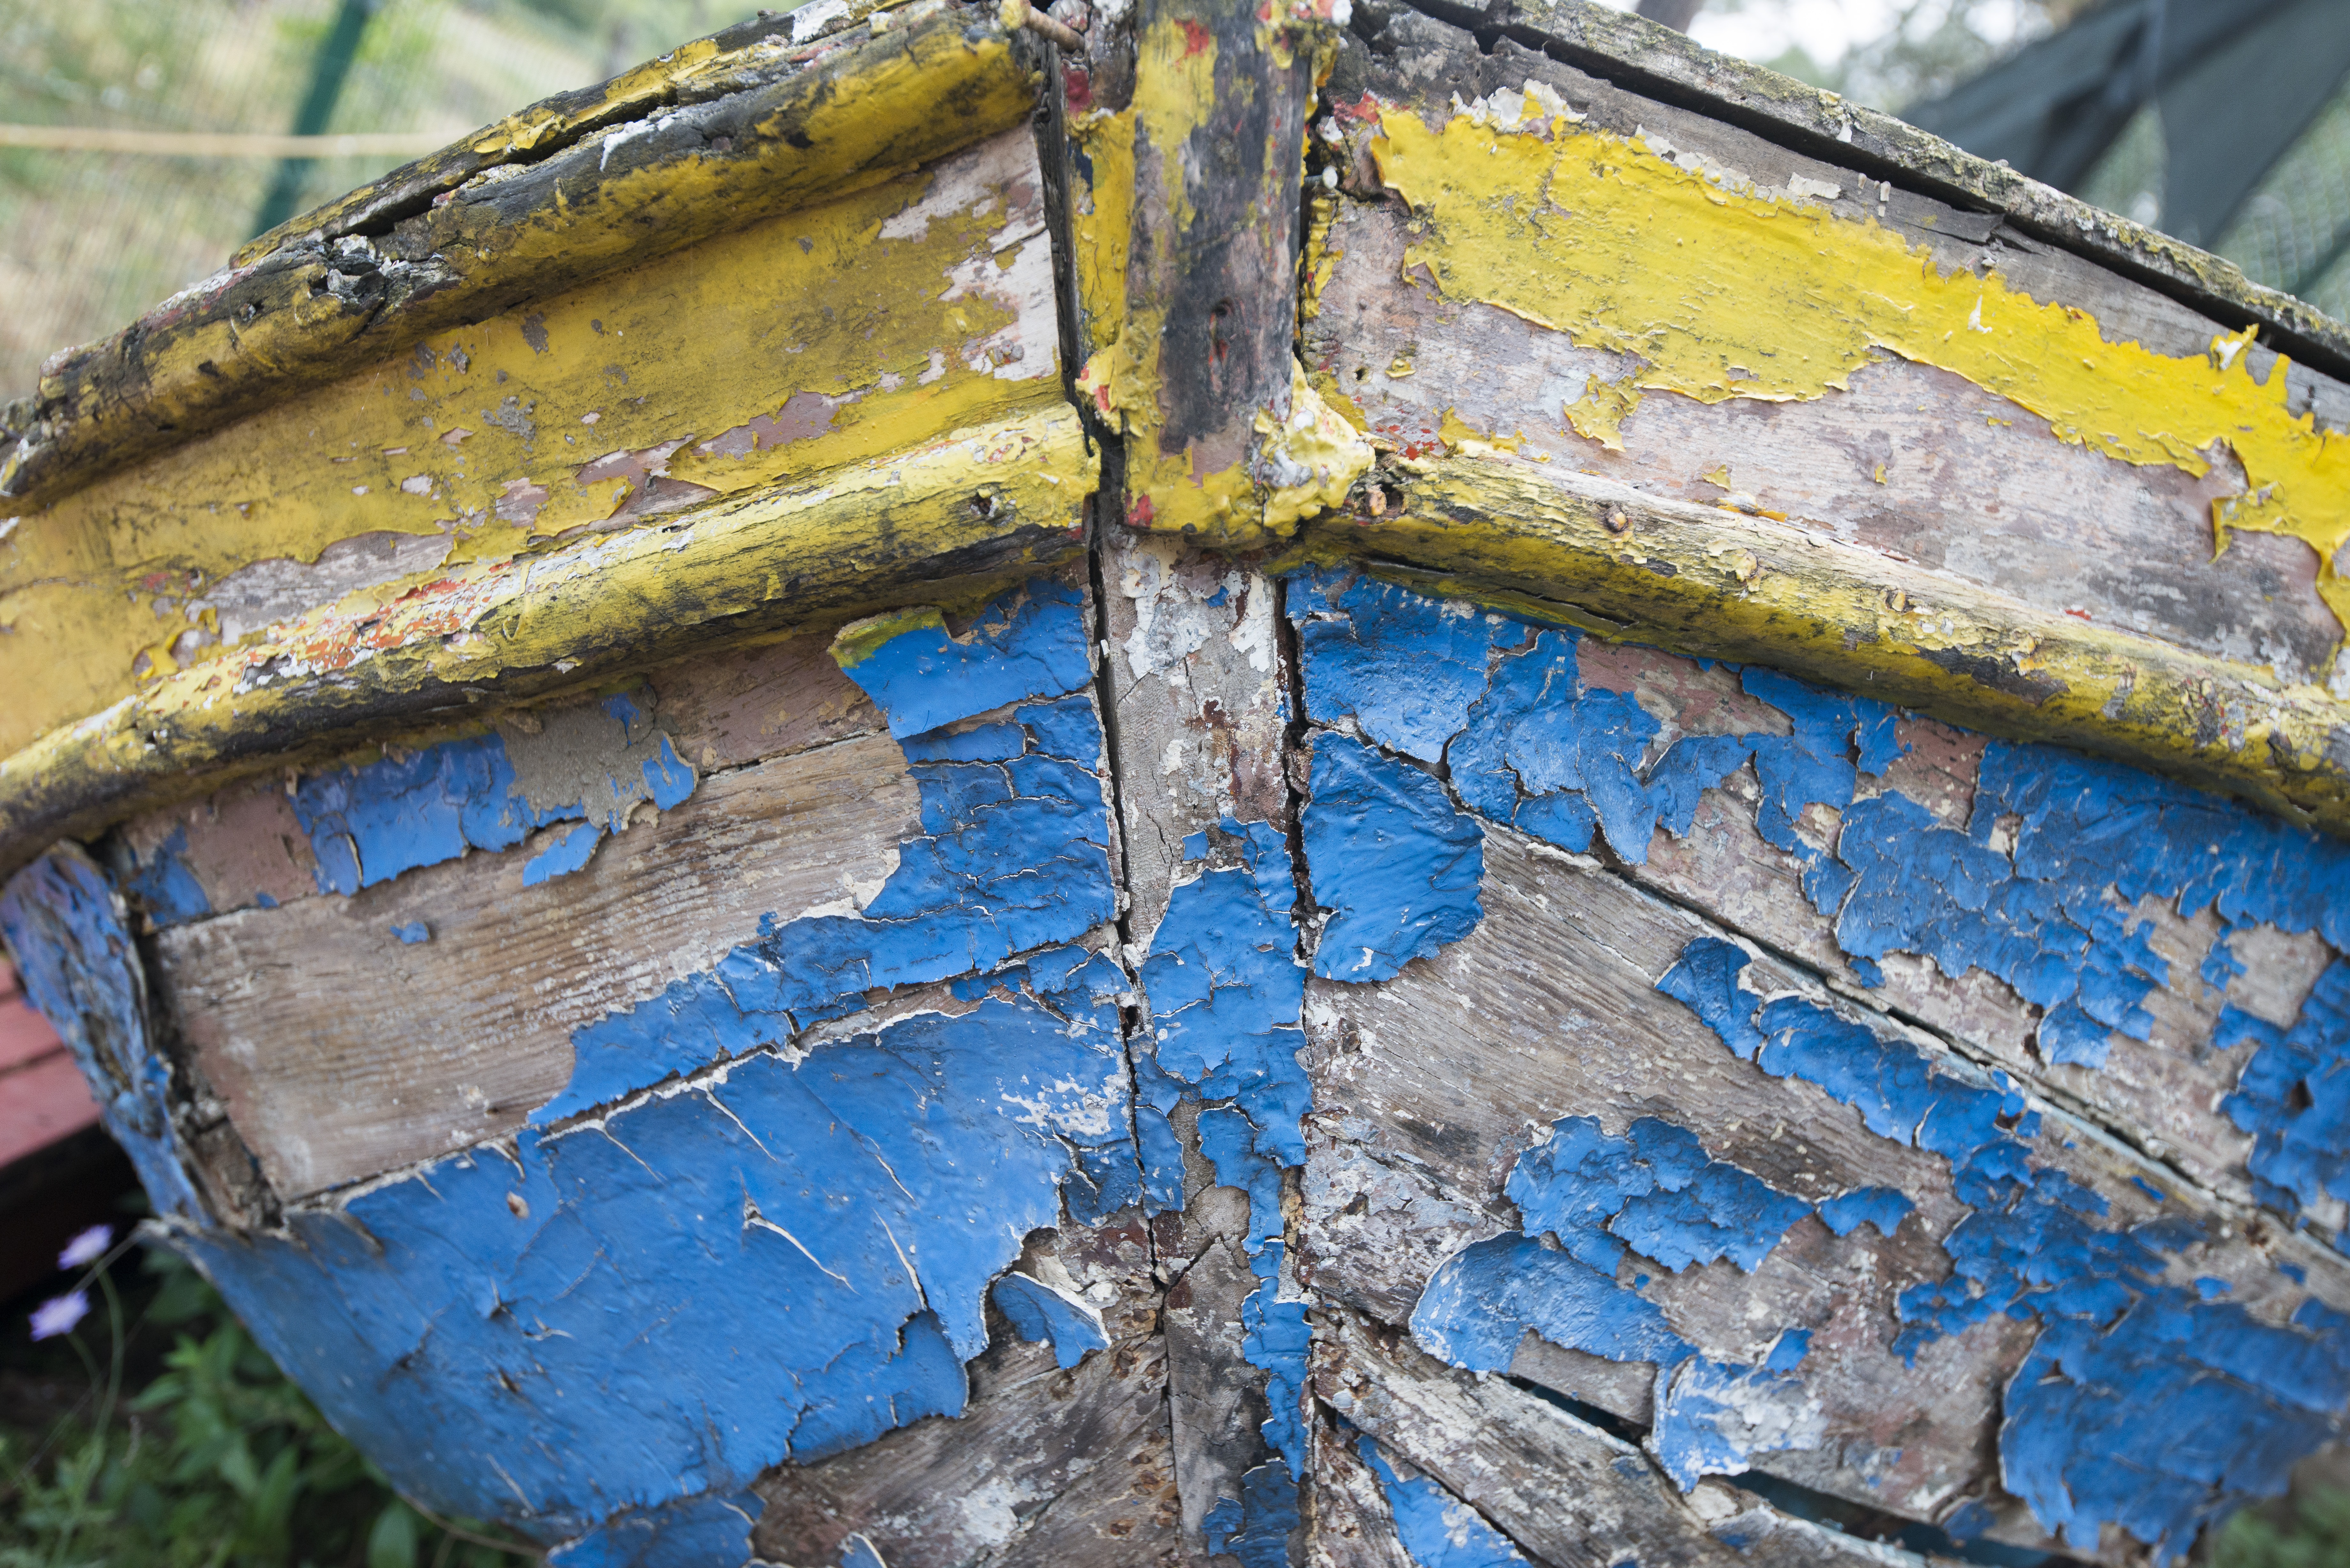
sea, tree, nature, branch, plant, wood, boat, vintage, leaf, trunk, old, rustic, vessel, fishing, autumn, blue, yellow, geology, wooden, woody plant